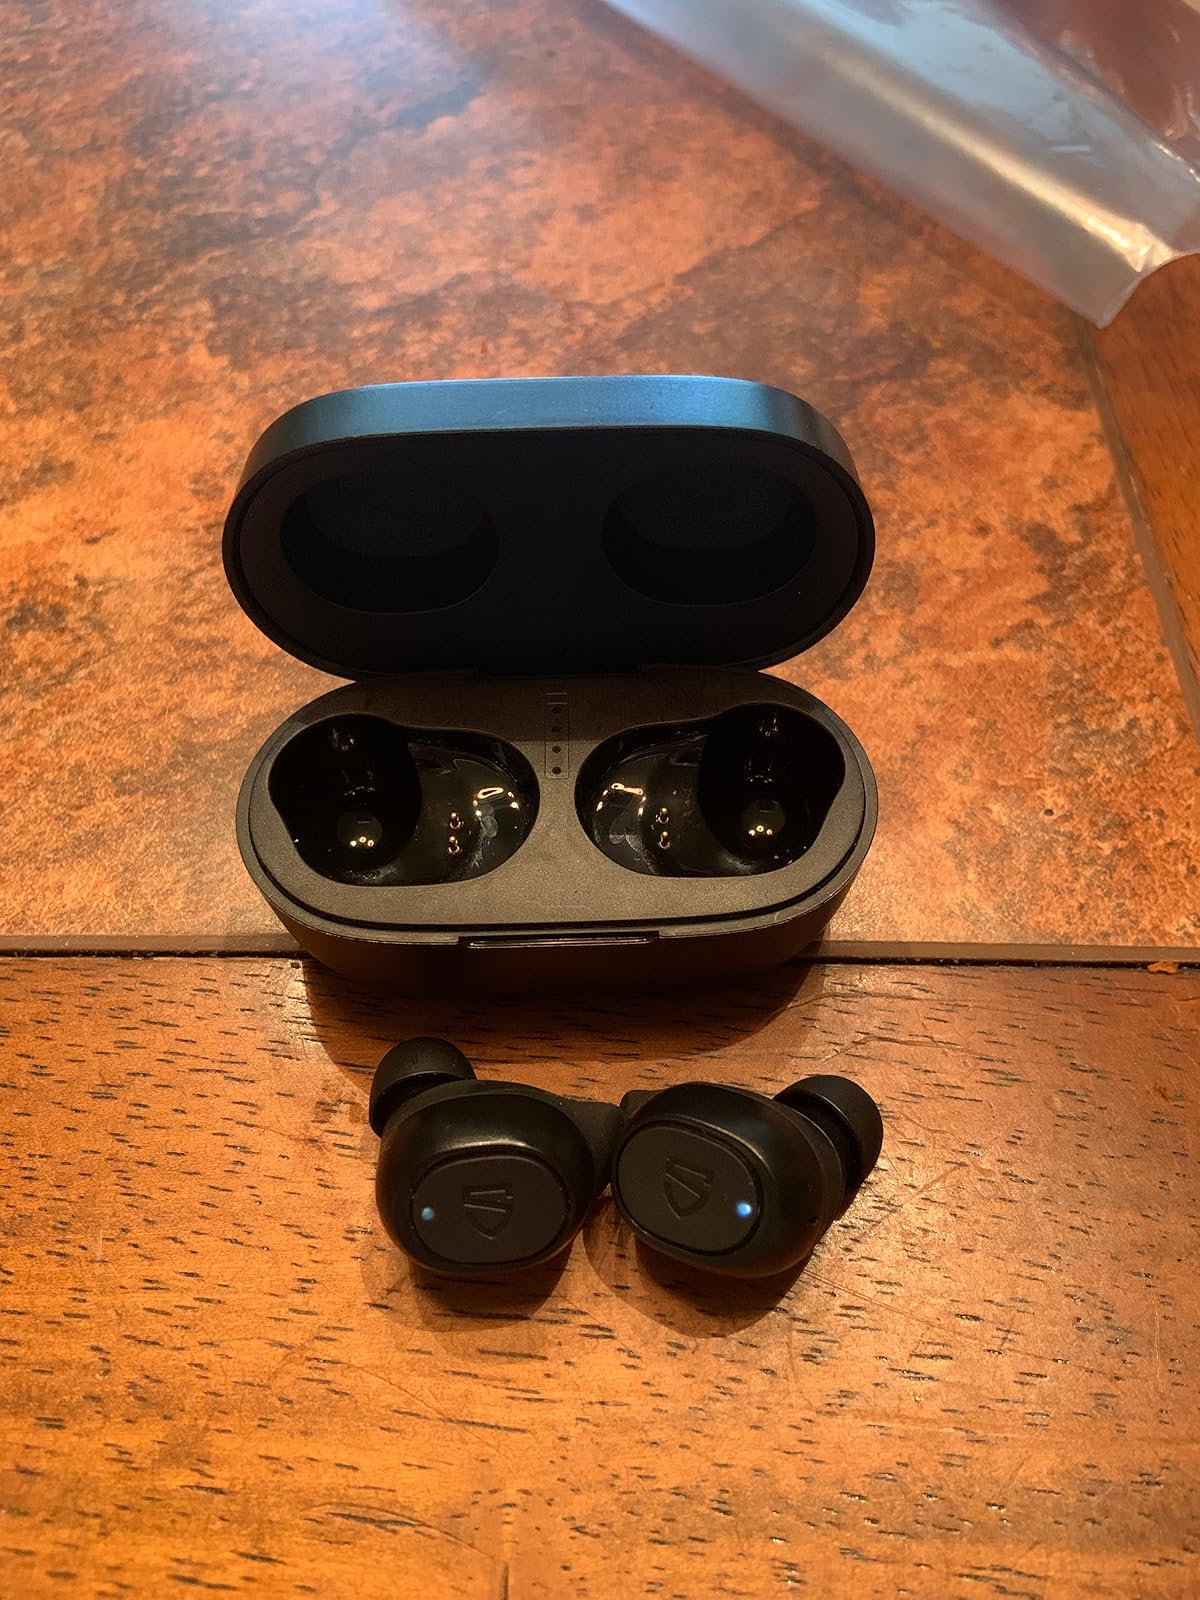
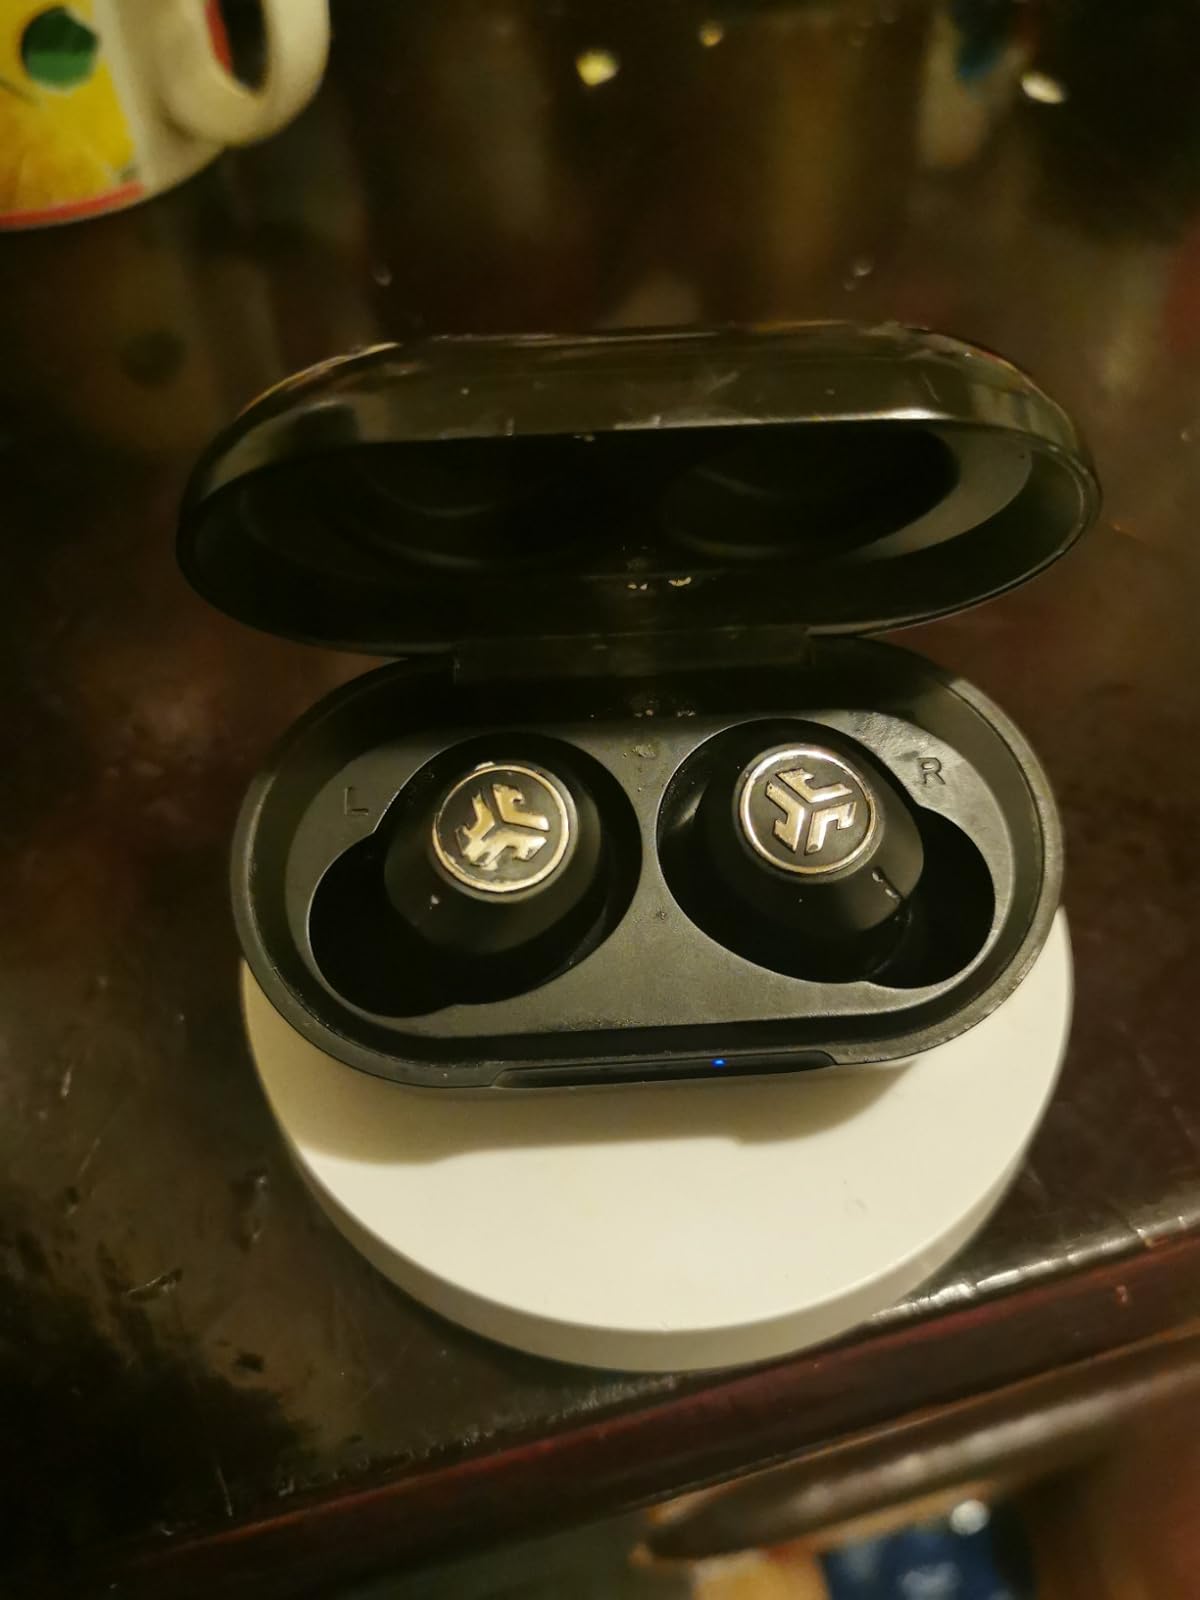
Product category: earbuds
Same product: no